Il cielo in una stanza (song)

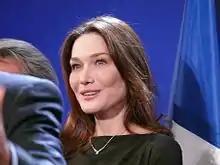
Italian-French singer-songwriter and former model Carla Bruni recorded the song in French for her 2003 debut album, and she re-recorded it as a duet with Gino Paoli in 2009.

The song was covered by several Italian and international artists. Gino Paoli recorded a new version of his own song during the same year of its first release. The song was also released as a single by Paoli, including the track "Però ti voglio bene" as a B-side. Paoli later re-recorded the song with Ennio Morricone. In 1971, Paoli included a new version of the song, arranged by Giampiero Boneschi and produced by Alberto Martinelli, in his album "Rileggendo vecchie lettere d'amore", released by Durium Records. Finally, Paoli performed the song under a new arranged by Peppe Vessicchio.